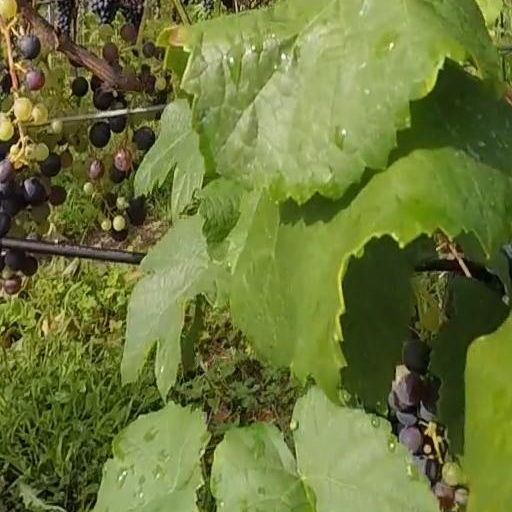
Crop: grape